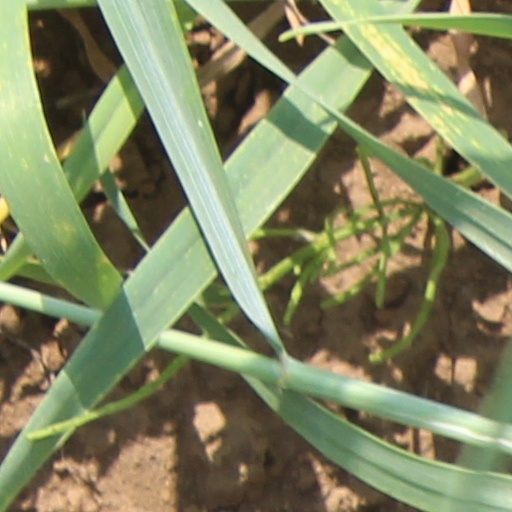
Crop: wheat